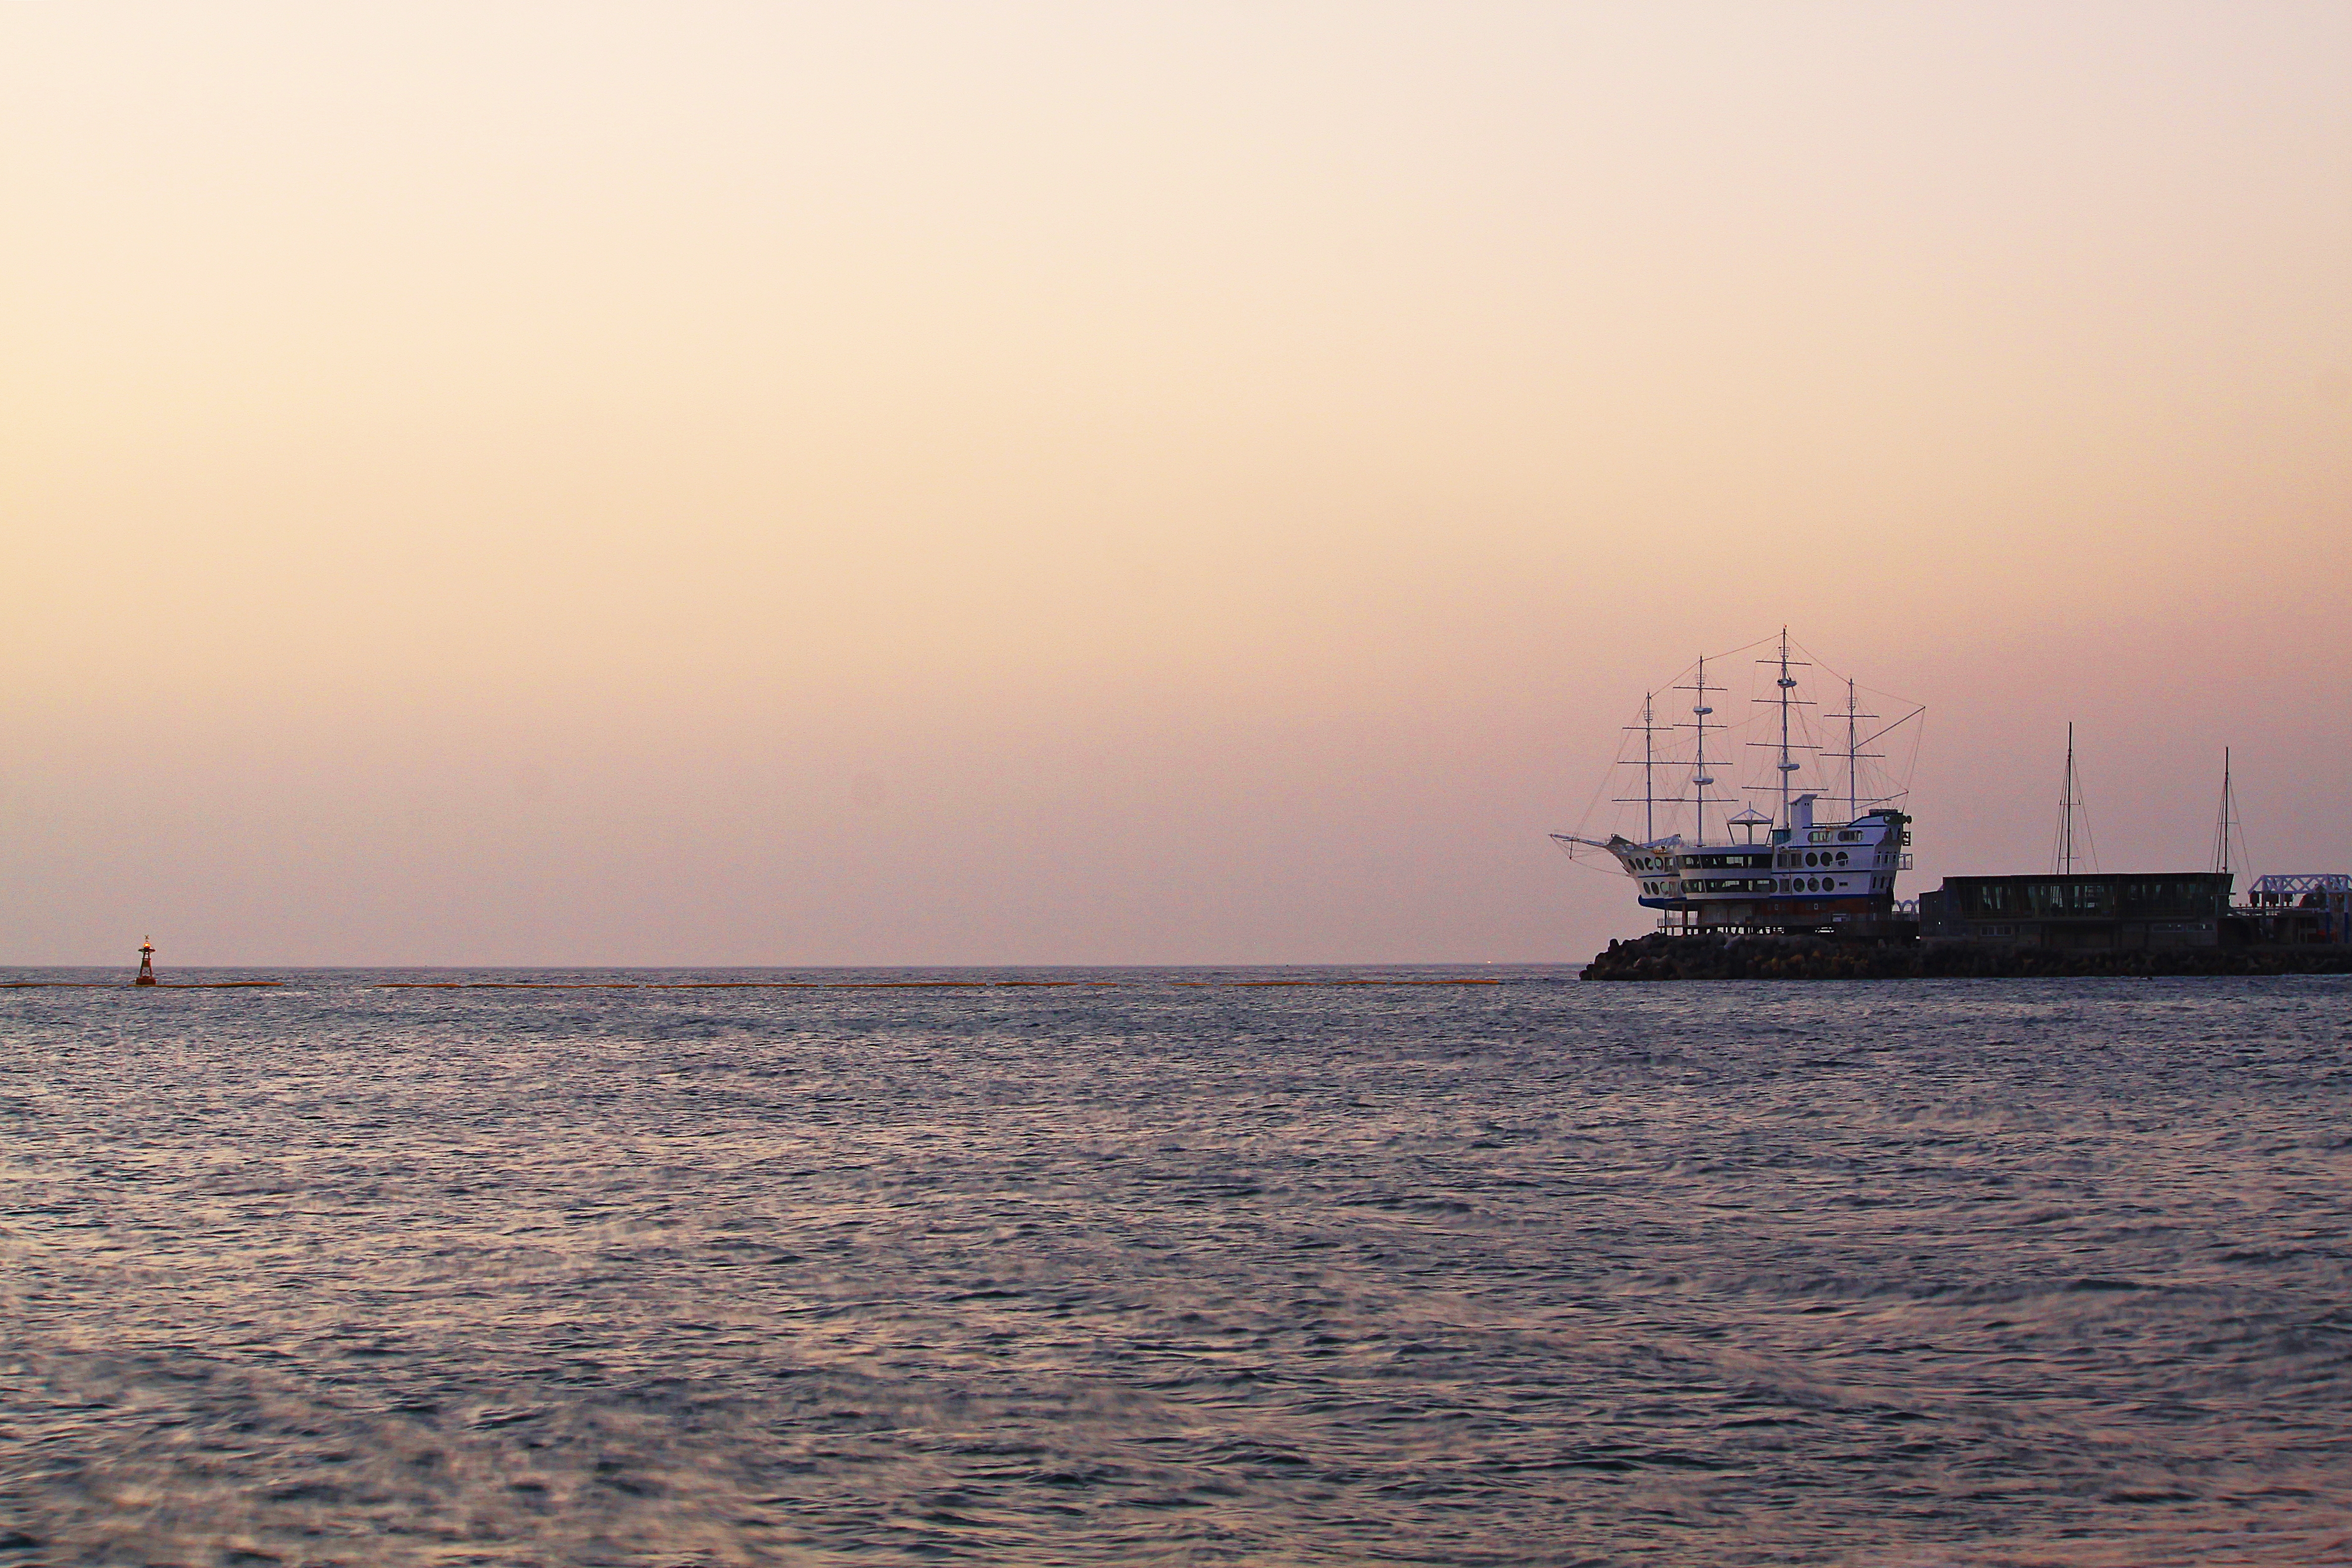
korea, ocean, sea, wave, beach, boat, yacht, sky, horizon, water, afterglow, waterway, calm, evening, morning, sunset, vehicle, sound, cloud, channel, dusk, watercraft, sunrise, river, ship, coast, reflection, dawn, city, ferry